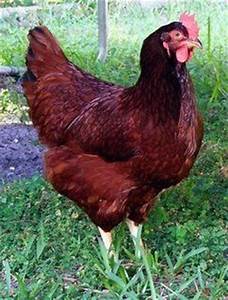
Label: gallina